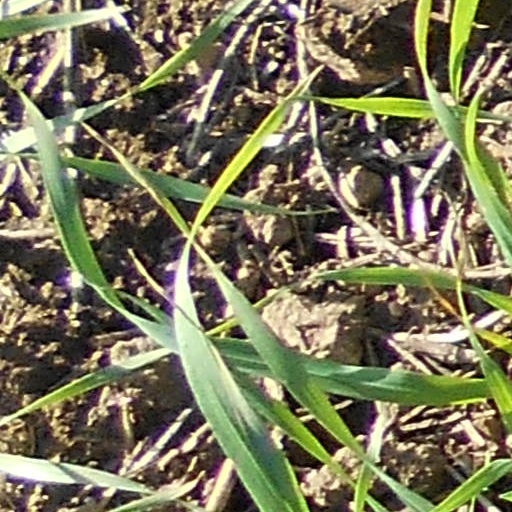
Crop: wheat